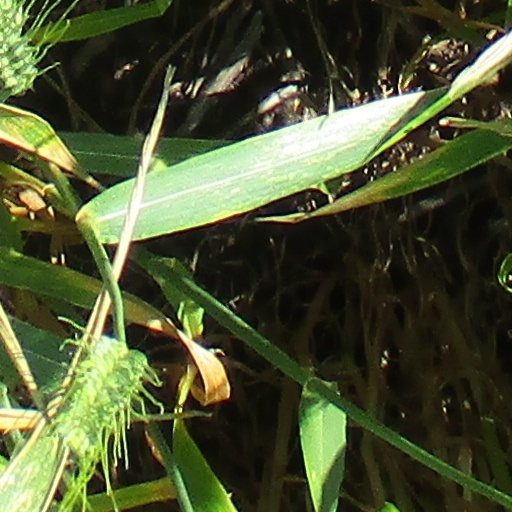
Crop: wheat